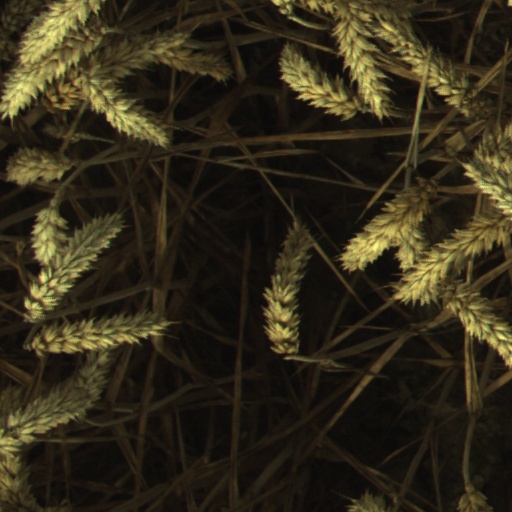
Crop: wheat